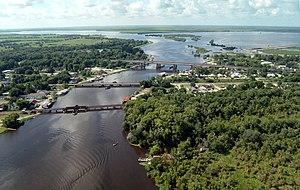
Des Allemands est une ville de l'État américain de la Louisiane, située dans les paroisses de Saint-Charles et Lafourche, sur la rive du bayou des Allemands. En 1975, le gouverneur Edwin Edwards signe une proclamation qui déclare Des Allemands la capitale mondiale du poisson-chat. En 1980, une législation va jusqu'à la proclamer capitale universelle du poisson-chat.
Le Bayou Des Allemands ou Bayou des Allemands est un cours d'eau situé en Louisiane. Le bayou Des Allemands et à la limite des deux paroisses de Saint-Charles et de La Fourche.